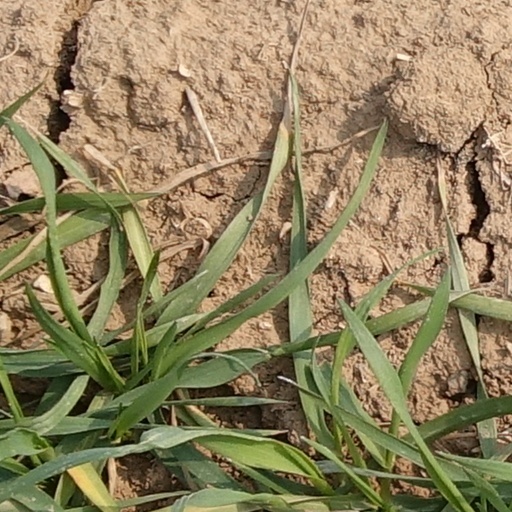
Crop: wheat